Conostylis

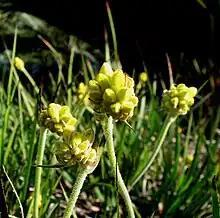
"Conostylis aculeata"

Conostylis is a genus of perennial herbs in the Haemodoraceae family, commonly known as cone flowers. All species are endemic to the south west of Western Australia.